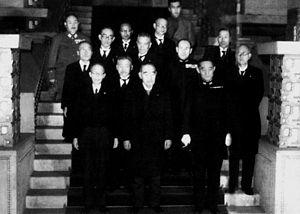
Kantarō Suzuki, né à Kube dans la province d'Izumi le 18 janvier 1868, mort le 17 avril 1948, était un officier de marine et homme d'État japonais. Amiral de la Marine impériale japonaise, il fut premier ministre du Japon du 7 avril au 17 août 1945, et contribua à faire accepter par l'Empire sa reddition face aux Alliés à la fin de la Seconde Guerre mondiale.